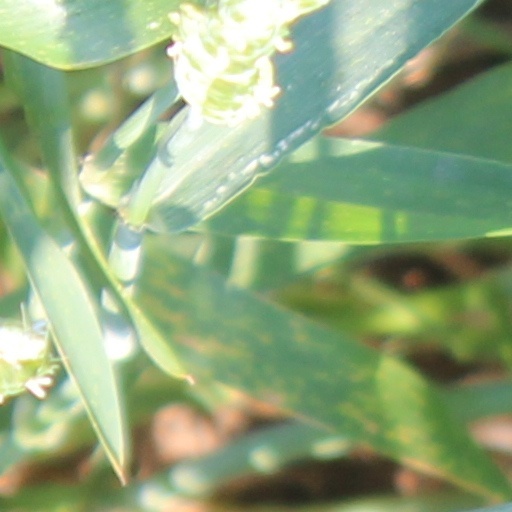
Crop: wheat